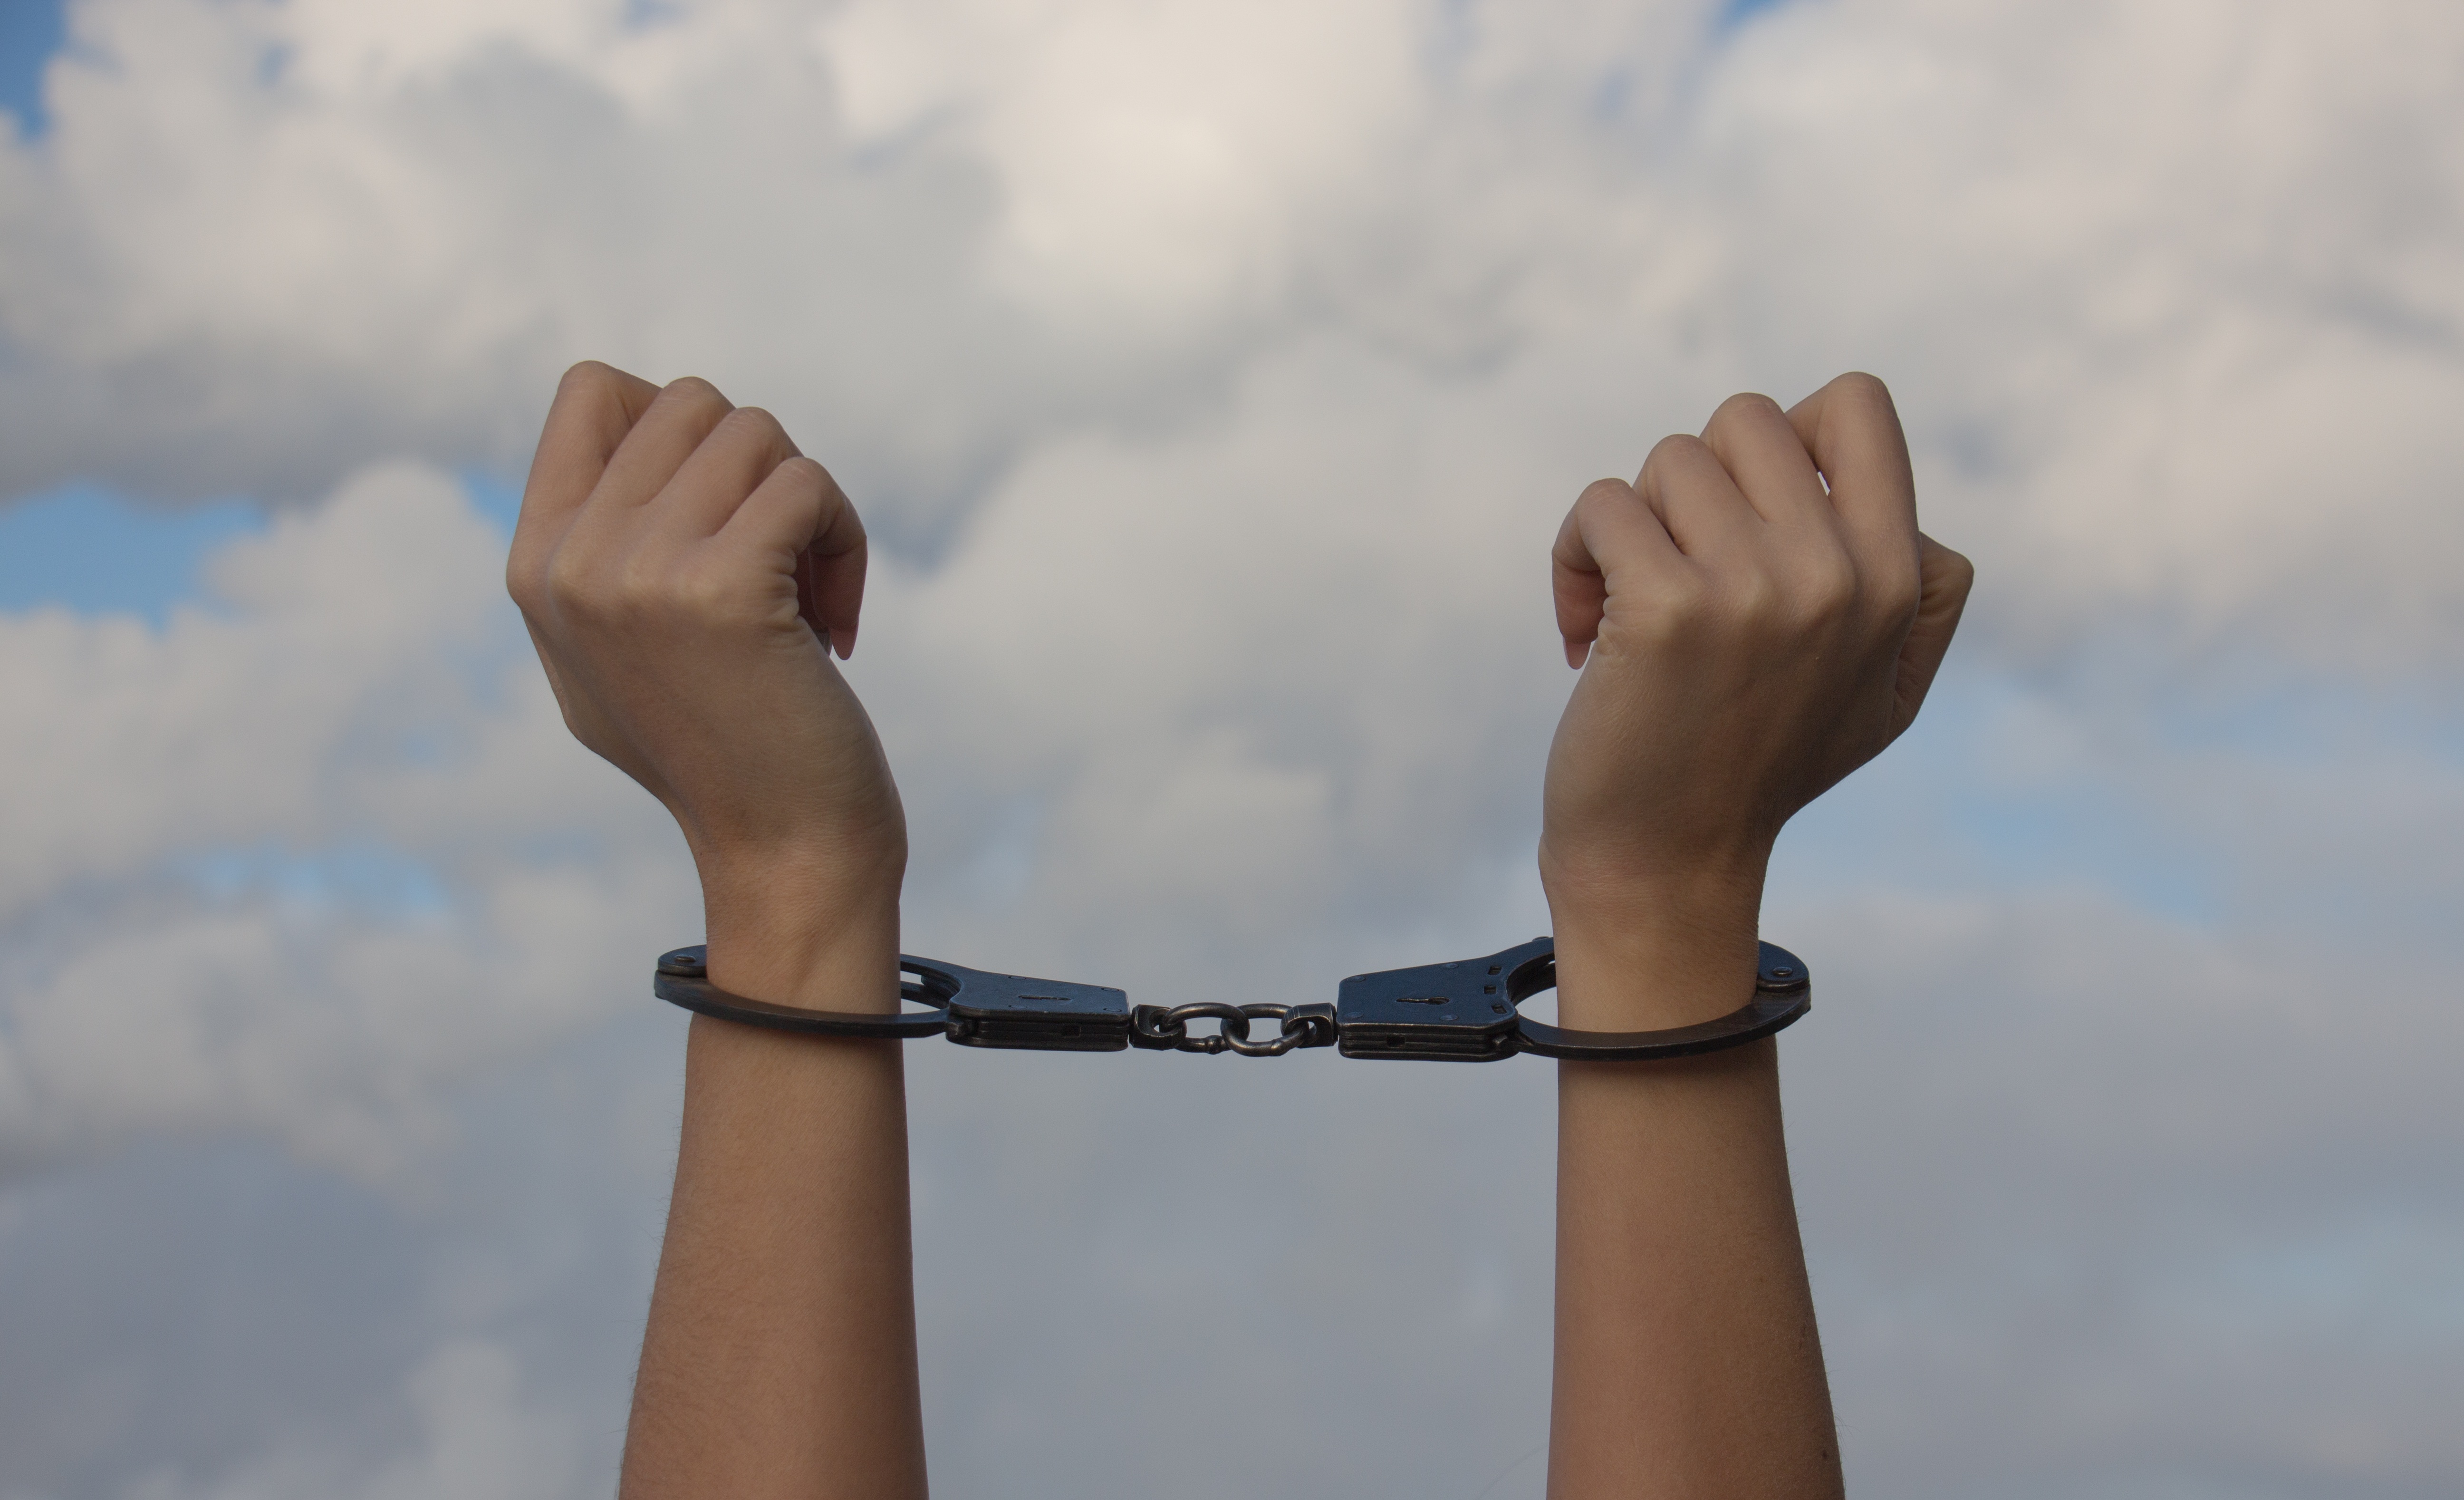
hand, cloud, sky, woman, sunlight, morning, wind, finger, blue, human body, women, hands, photograph, chained, interaction, handcuffs, dependent, sense, women's, atmosphere of earth